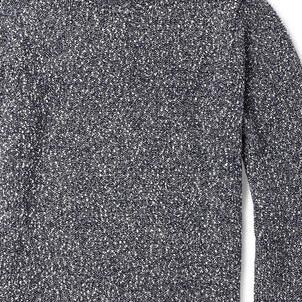
Texture: flecked